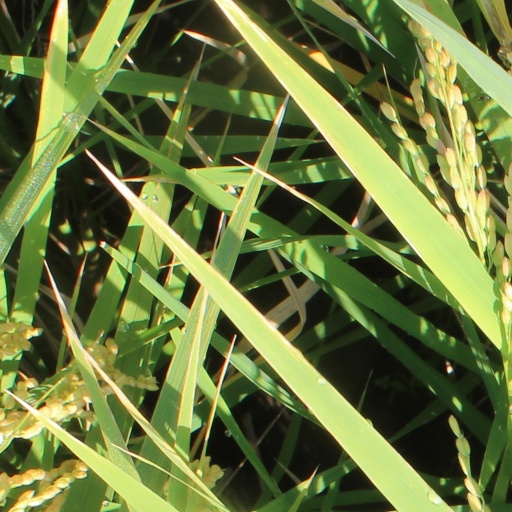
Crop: rice